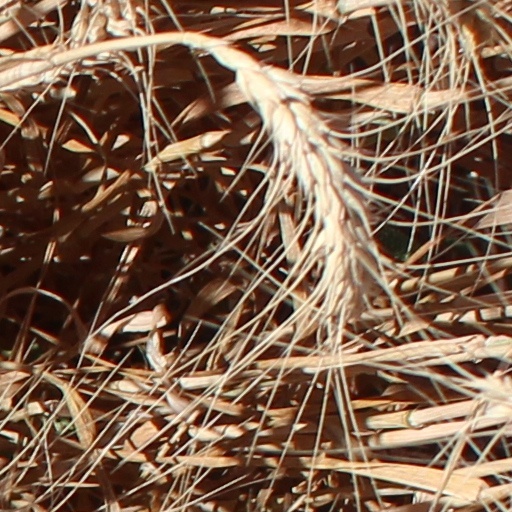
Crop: wheat